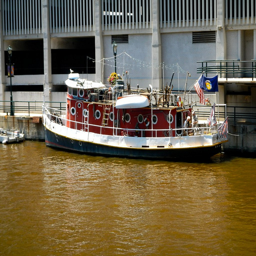
A boat dock near a building in dirty water.
Red and white tug boat moored at seawall.
A boat sitting on top of  green water.
A red and white boat is docked next to a building.
Decoratively painted tug boat on a muddy river.